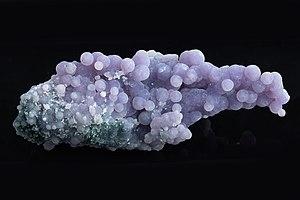
La calcédoine est un minéral ou une roche composée de cristallites de quartz, dont la taille est comprise entre 50 et 100 nm, agencées en fibres. Il s'agit d'une phase de la silice. Si elle peut être uniquement composée de quartz, elle contient le plus souvent une proportion de moganite, une autre phase de la silice. Ce n'est donc pas une espèce minérale reconnue par l'IMA puisqu'il ne s'agit pas d'un minéral mais d'un agencement spécifique de cristallites du minéral quartz.